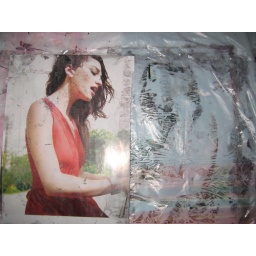
When the page was flipped over there was a mirror image on the plastic table cover!